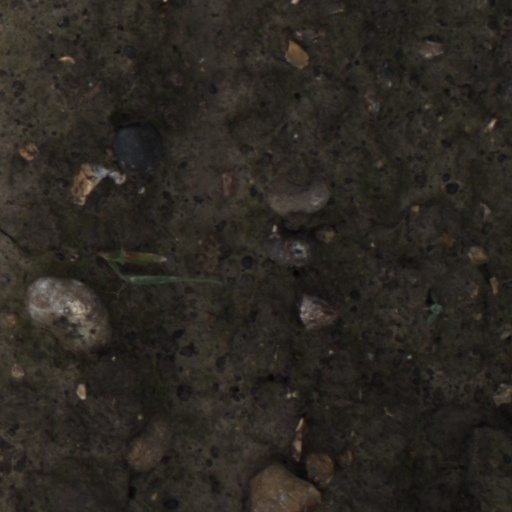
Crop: wheat